Hip Hop Pantsula

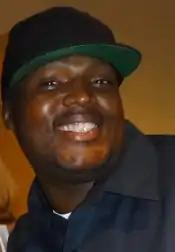
Hip Hop Pantsula in 2012

Jabulani Tsambo (14 September 1980 – 24 October 2018), better known by his stage name Hip Hop Pantsula, later shortened to HHP, was a South African Motswako rapper (Motswakolista) who performed in several languages, mostly in Setswana. He was prominent in bringing South African hip hop and motswako rap to the mainstream world. After his death, the African National Congress called him a "music icon who became a beacon of hope and inspired many artists, and individuals in our country".